Taruntius (crater)

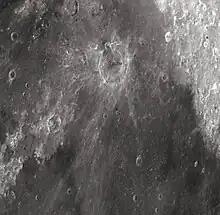
Taruntius crater and its satellite craters taken from Earth in 2012 at the University of Hertfordshire's Bayfordbury Observatory with the telescopes Meade LX200 14" and Lumenera Skynyx 2-1

By convention these features are identified on lunar maps by placing the letter on the side of the crater midpoint that is closest to Taruntius.